Opāru (musician)

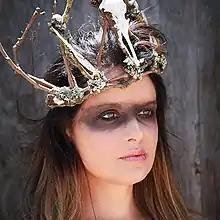
Opāru (Dianna St. Hilaire)

Dianna Marie St. Hilaire, better known as Opāru, is an American actor, singer and composer from Los Angeles, California. She was born in Modesto, California and grew up in Albuquerque, New Mexico. Her genre is Dark Electro Pop, Pop, and Ethereal.